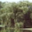
Label: willow_tree